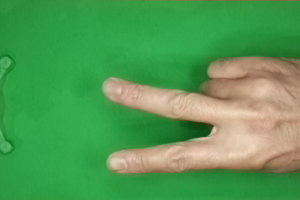
Label: scissors